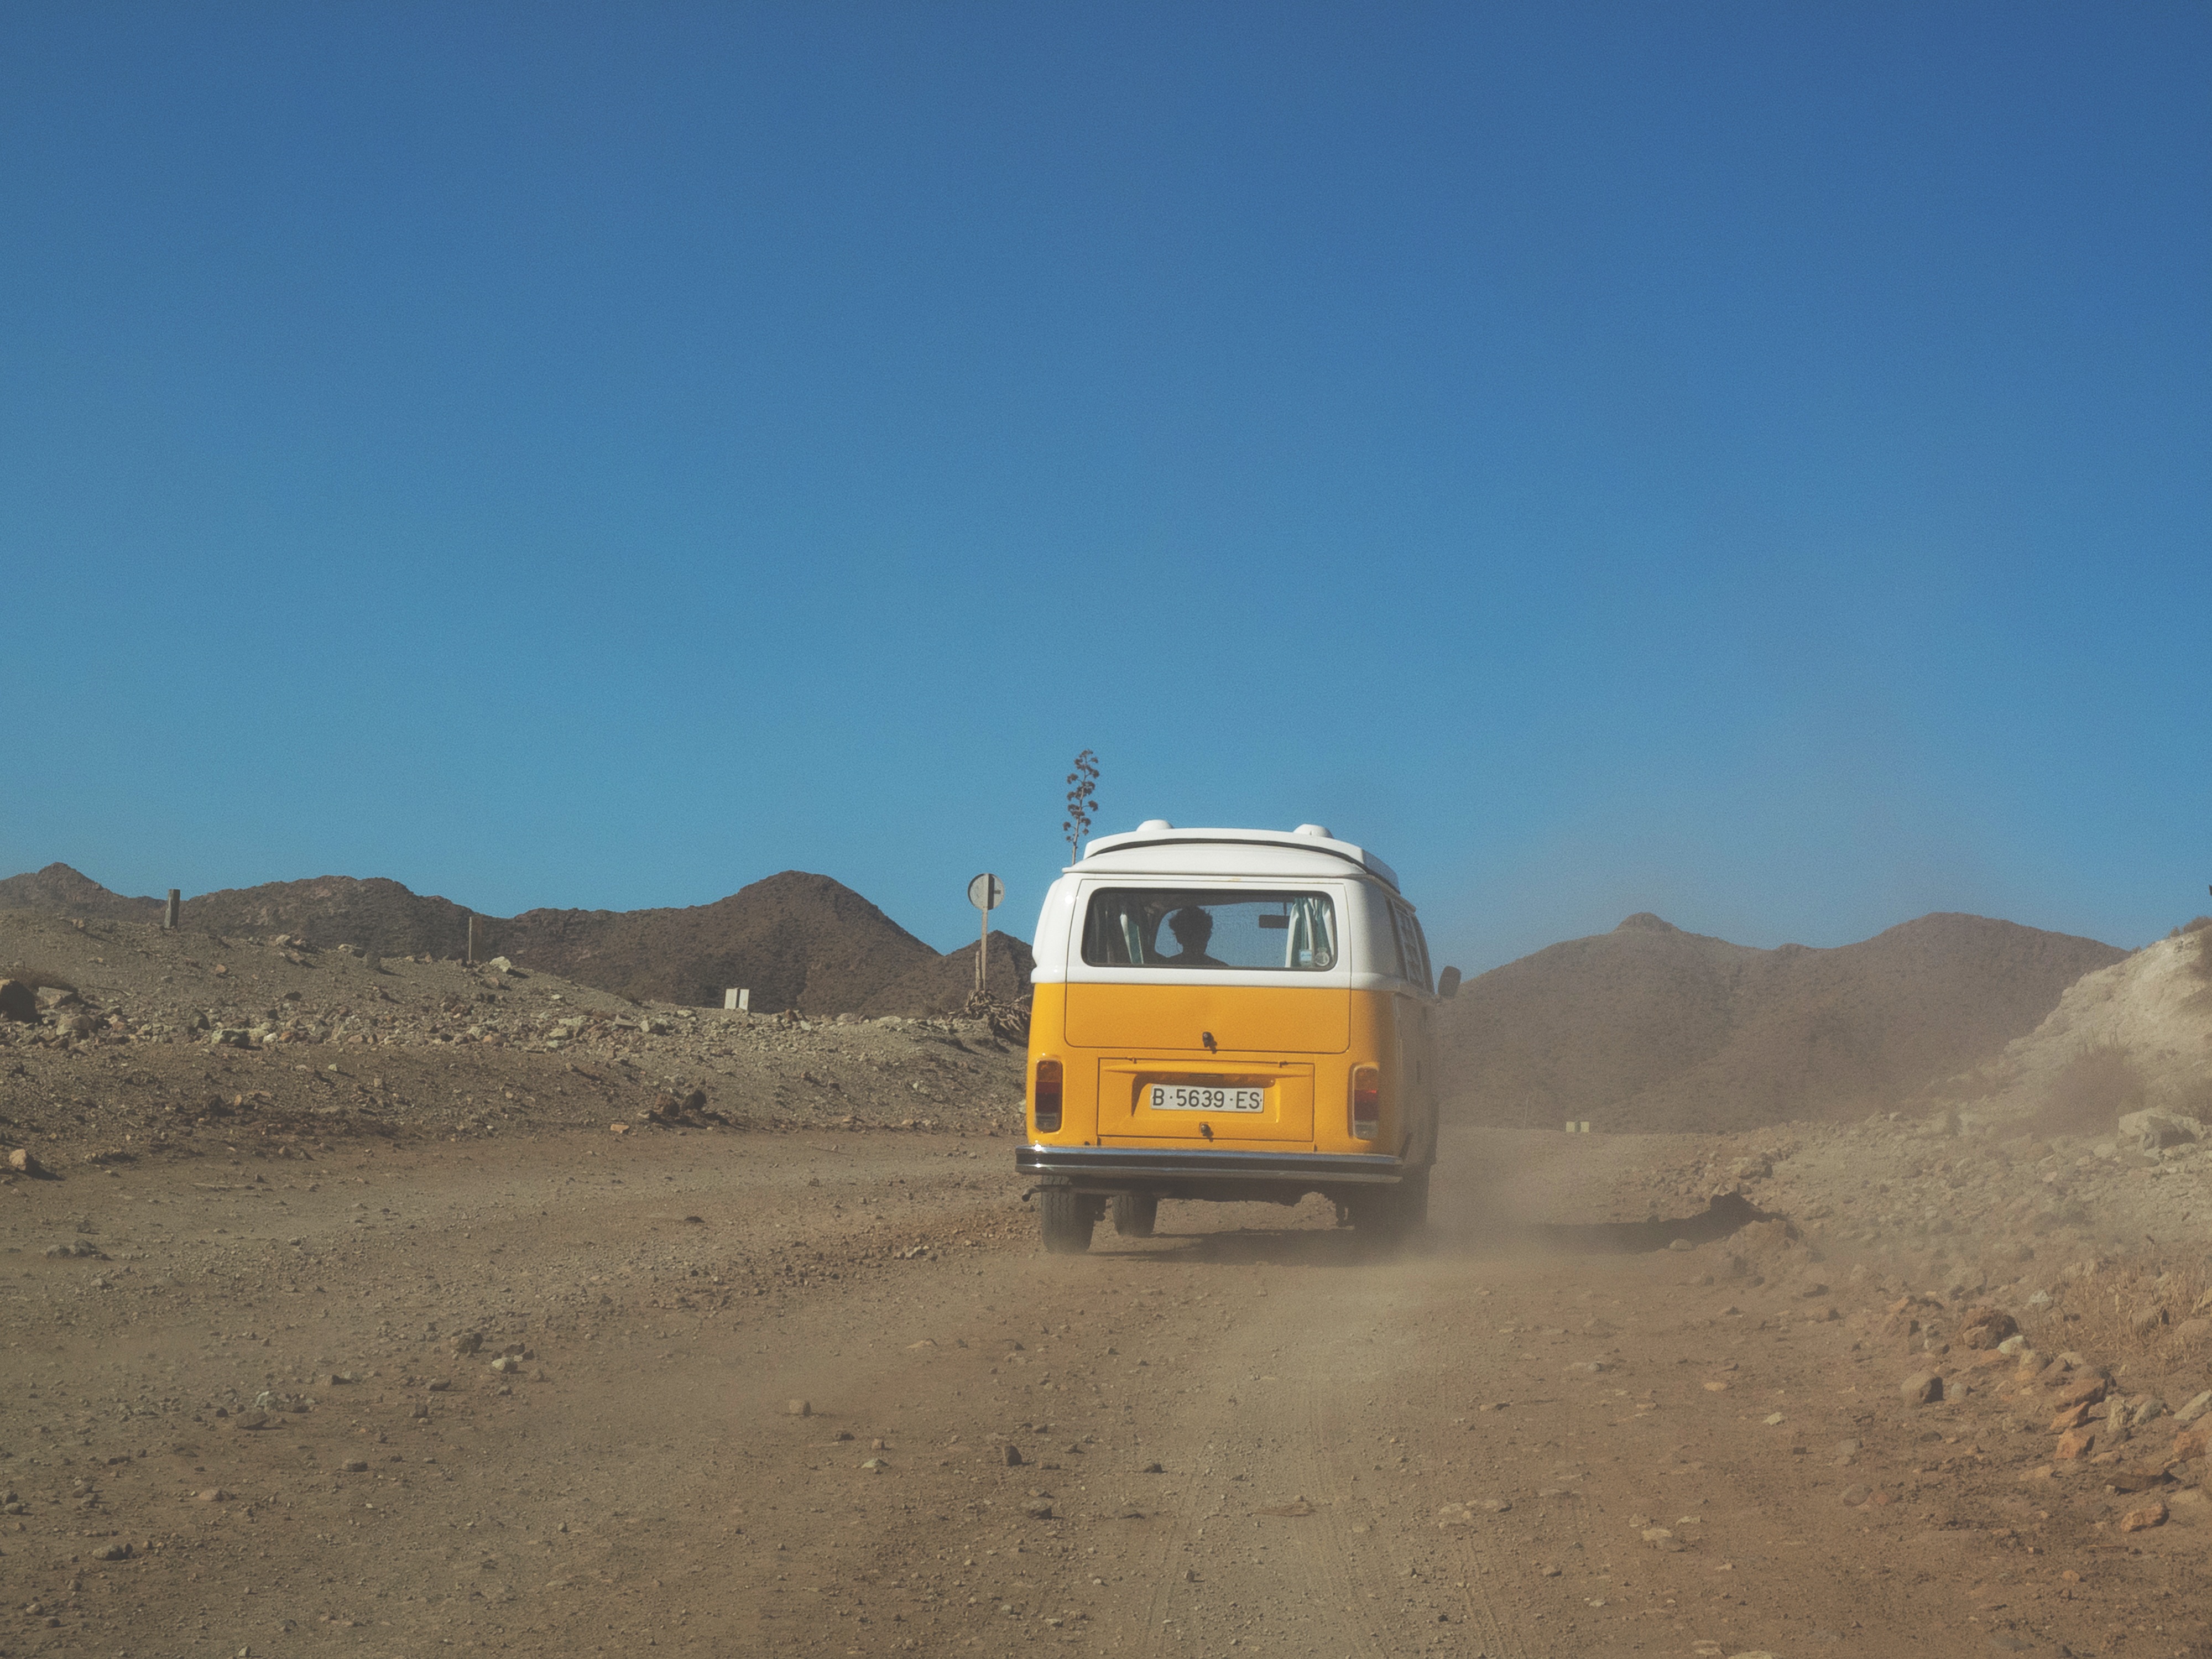
landscape, nature, path, sand, mountain, sky, road, car, desert, valley, country, summer, travel, vehicle, soil, dust, ride, plain, road trip, rocks, plateau, ecosystem, sahara, wadi, the sky, landform, natural environment, geographical feature, aeolian landform, off roading